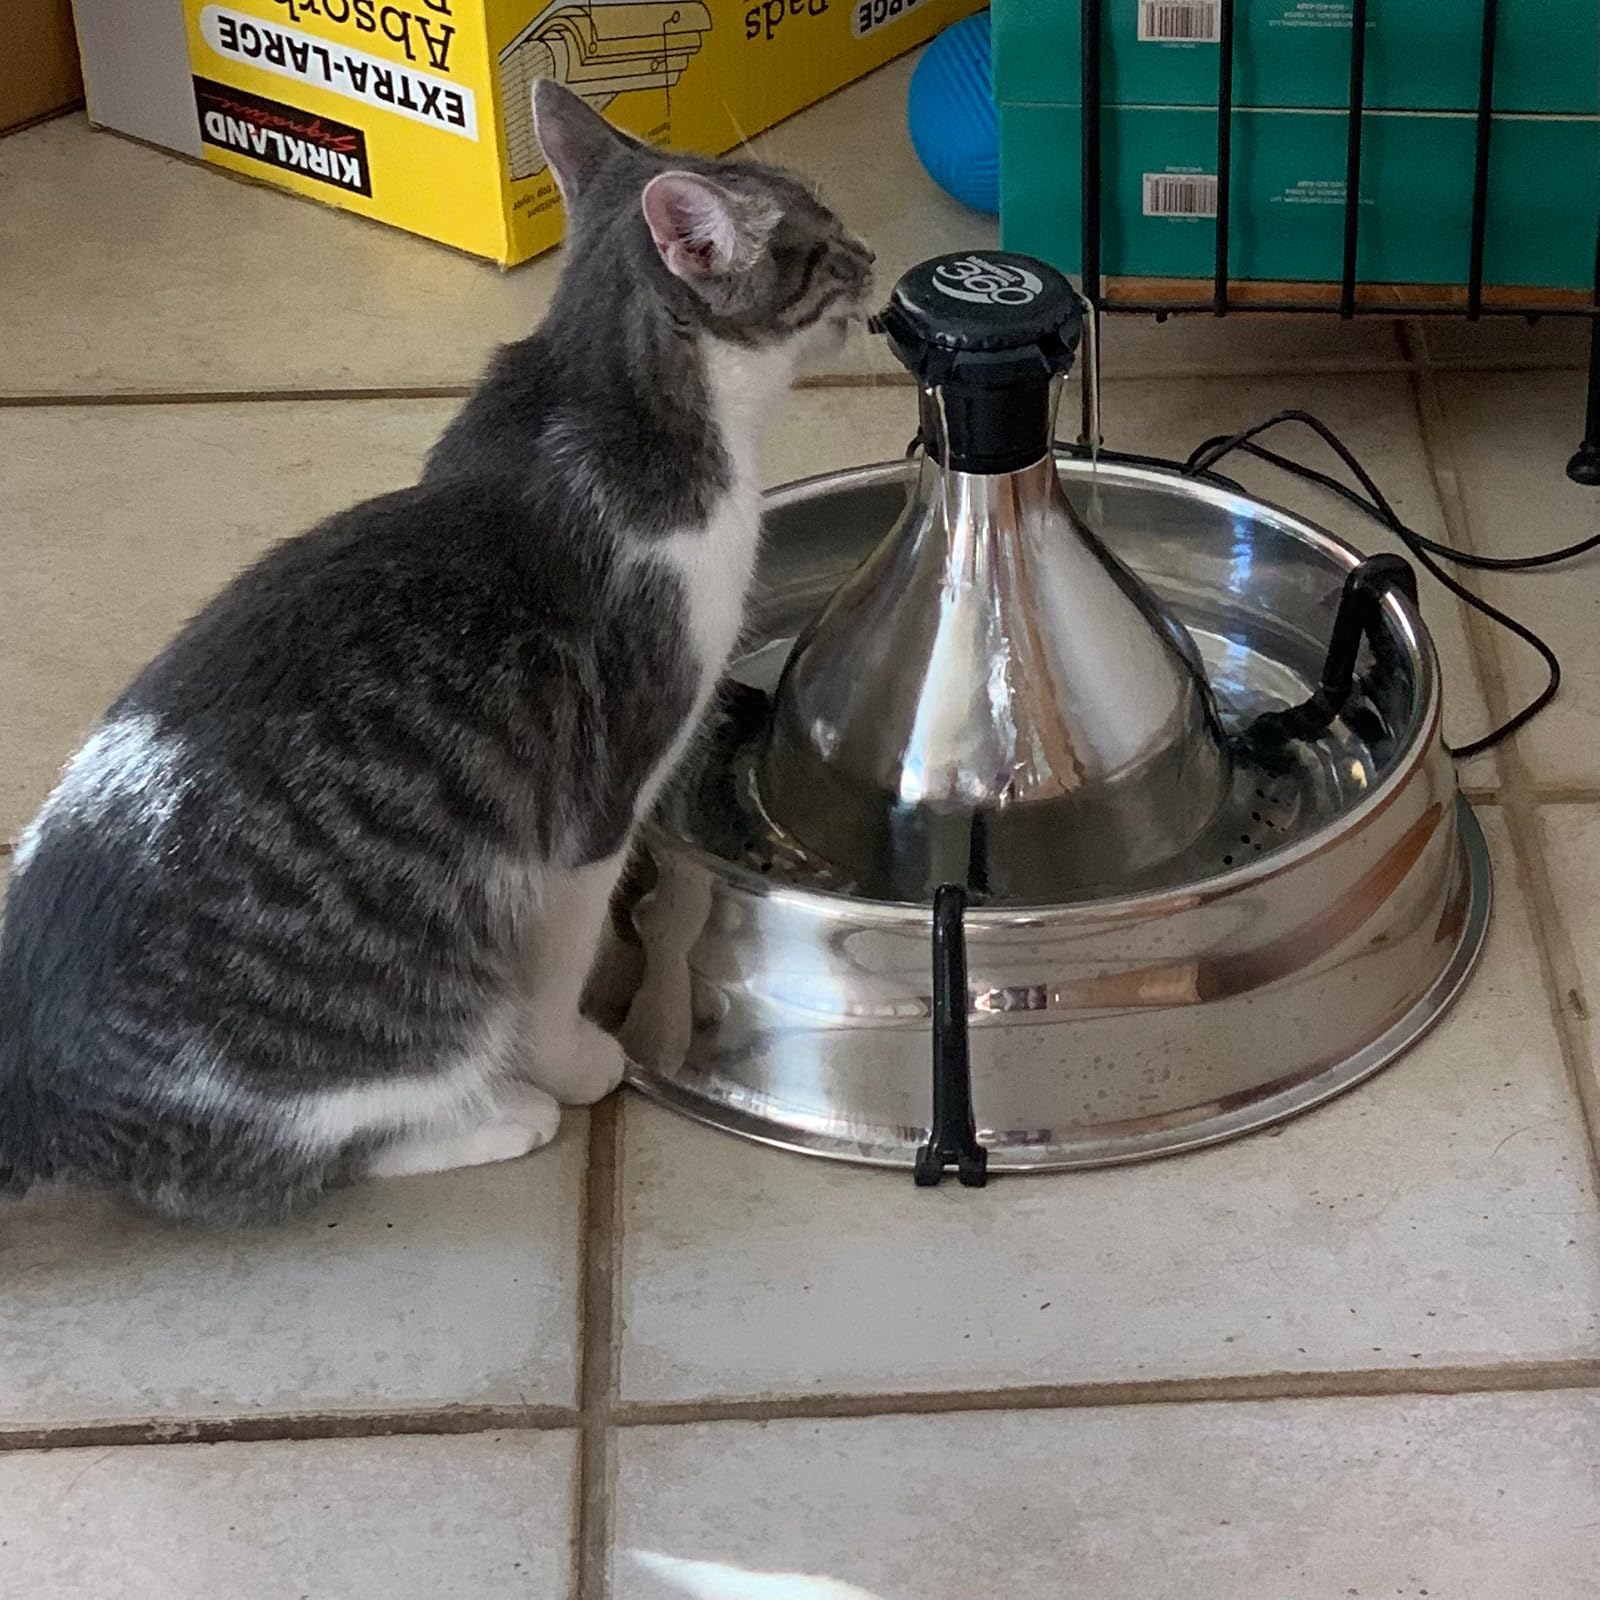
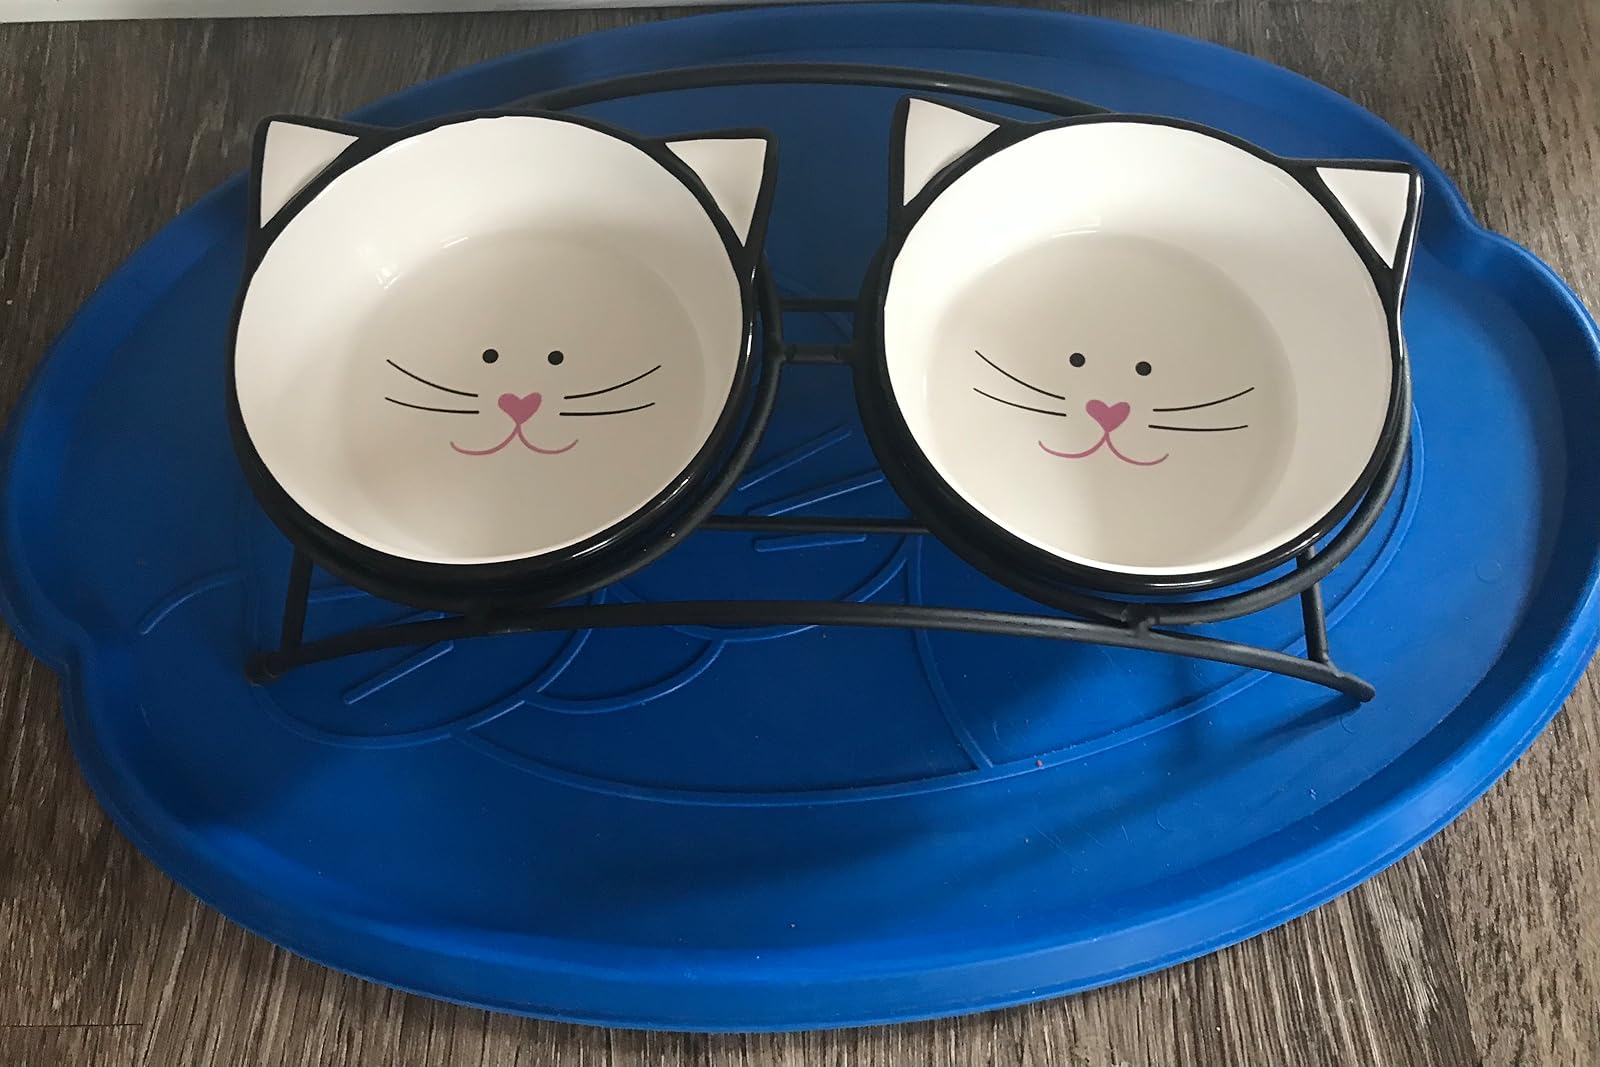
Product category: items_bowl
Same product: no